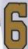
Number: 6